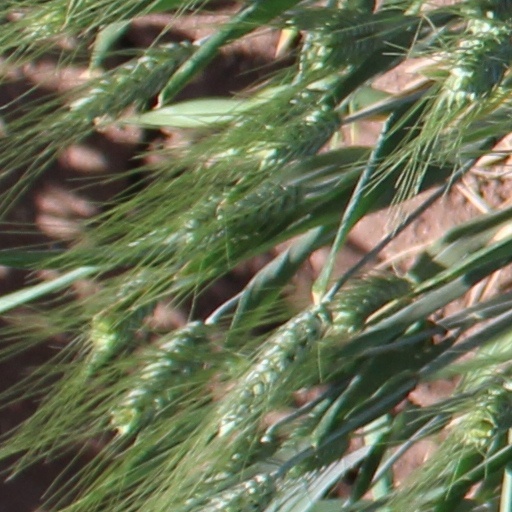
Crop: wheat